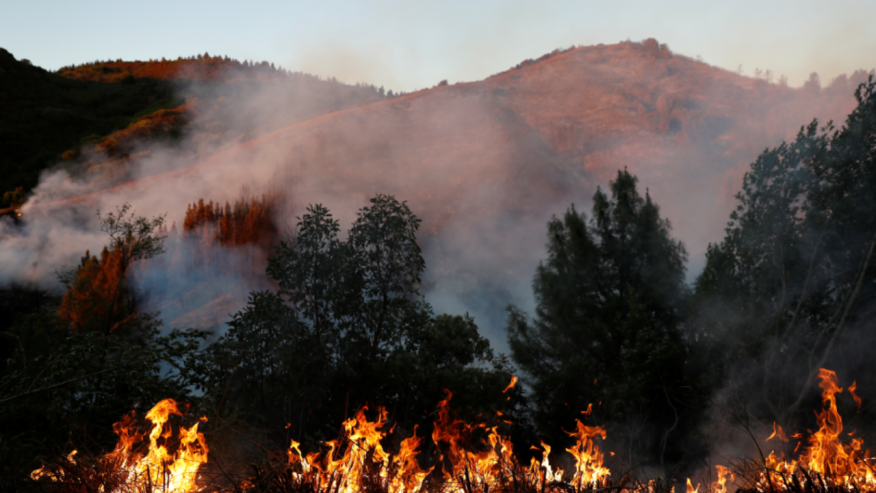
Fire: yes
Smoke: yes